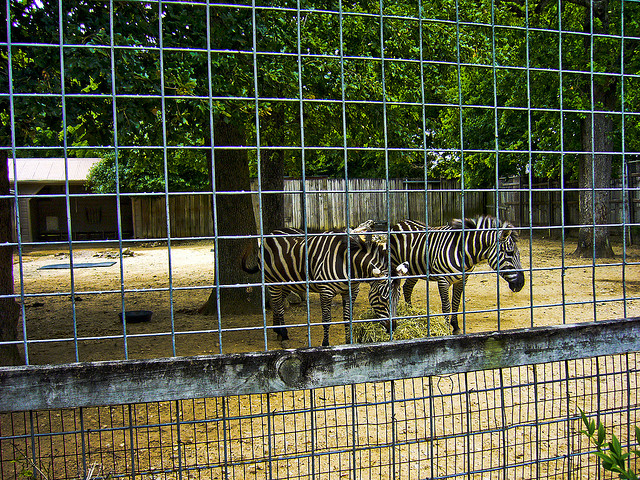
user: Given an image and a question. Answer the question in a short answer. Question: Why do they keep animals within the mesh boundary? Short Answer:
assistant: safety